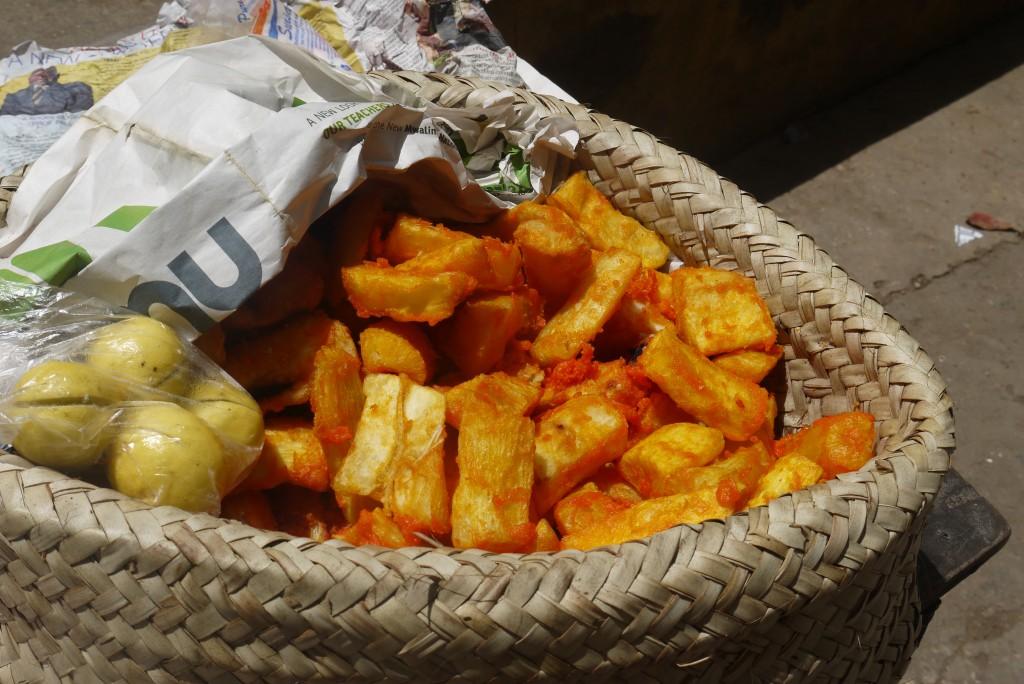
Chini kikapu kilichotengenezwa na miaa. Ndani yake kuna mihogo iliyowekwa [cs]masala[cs]. Kuna tunda la [cs]pashoni[cs] pamoja na gazeti lililofunika juu ya vitu hivyo.